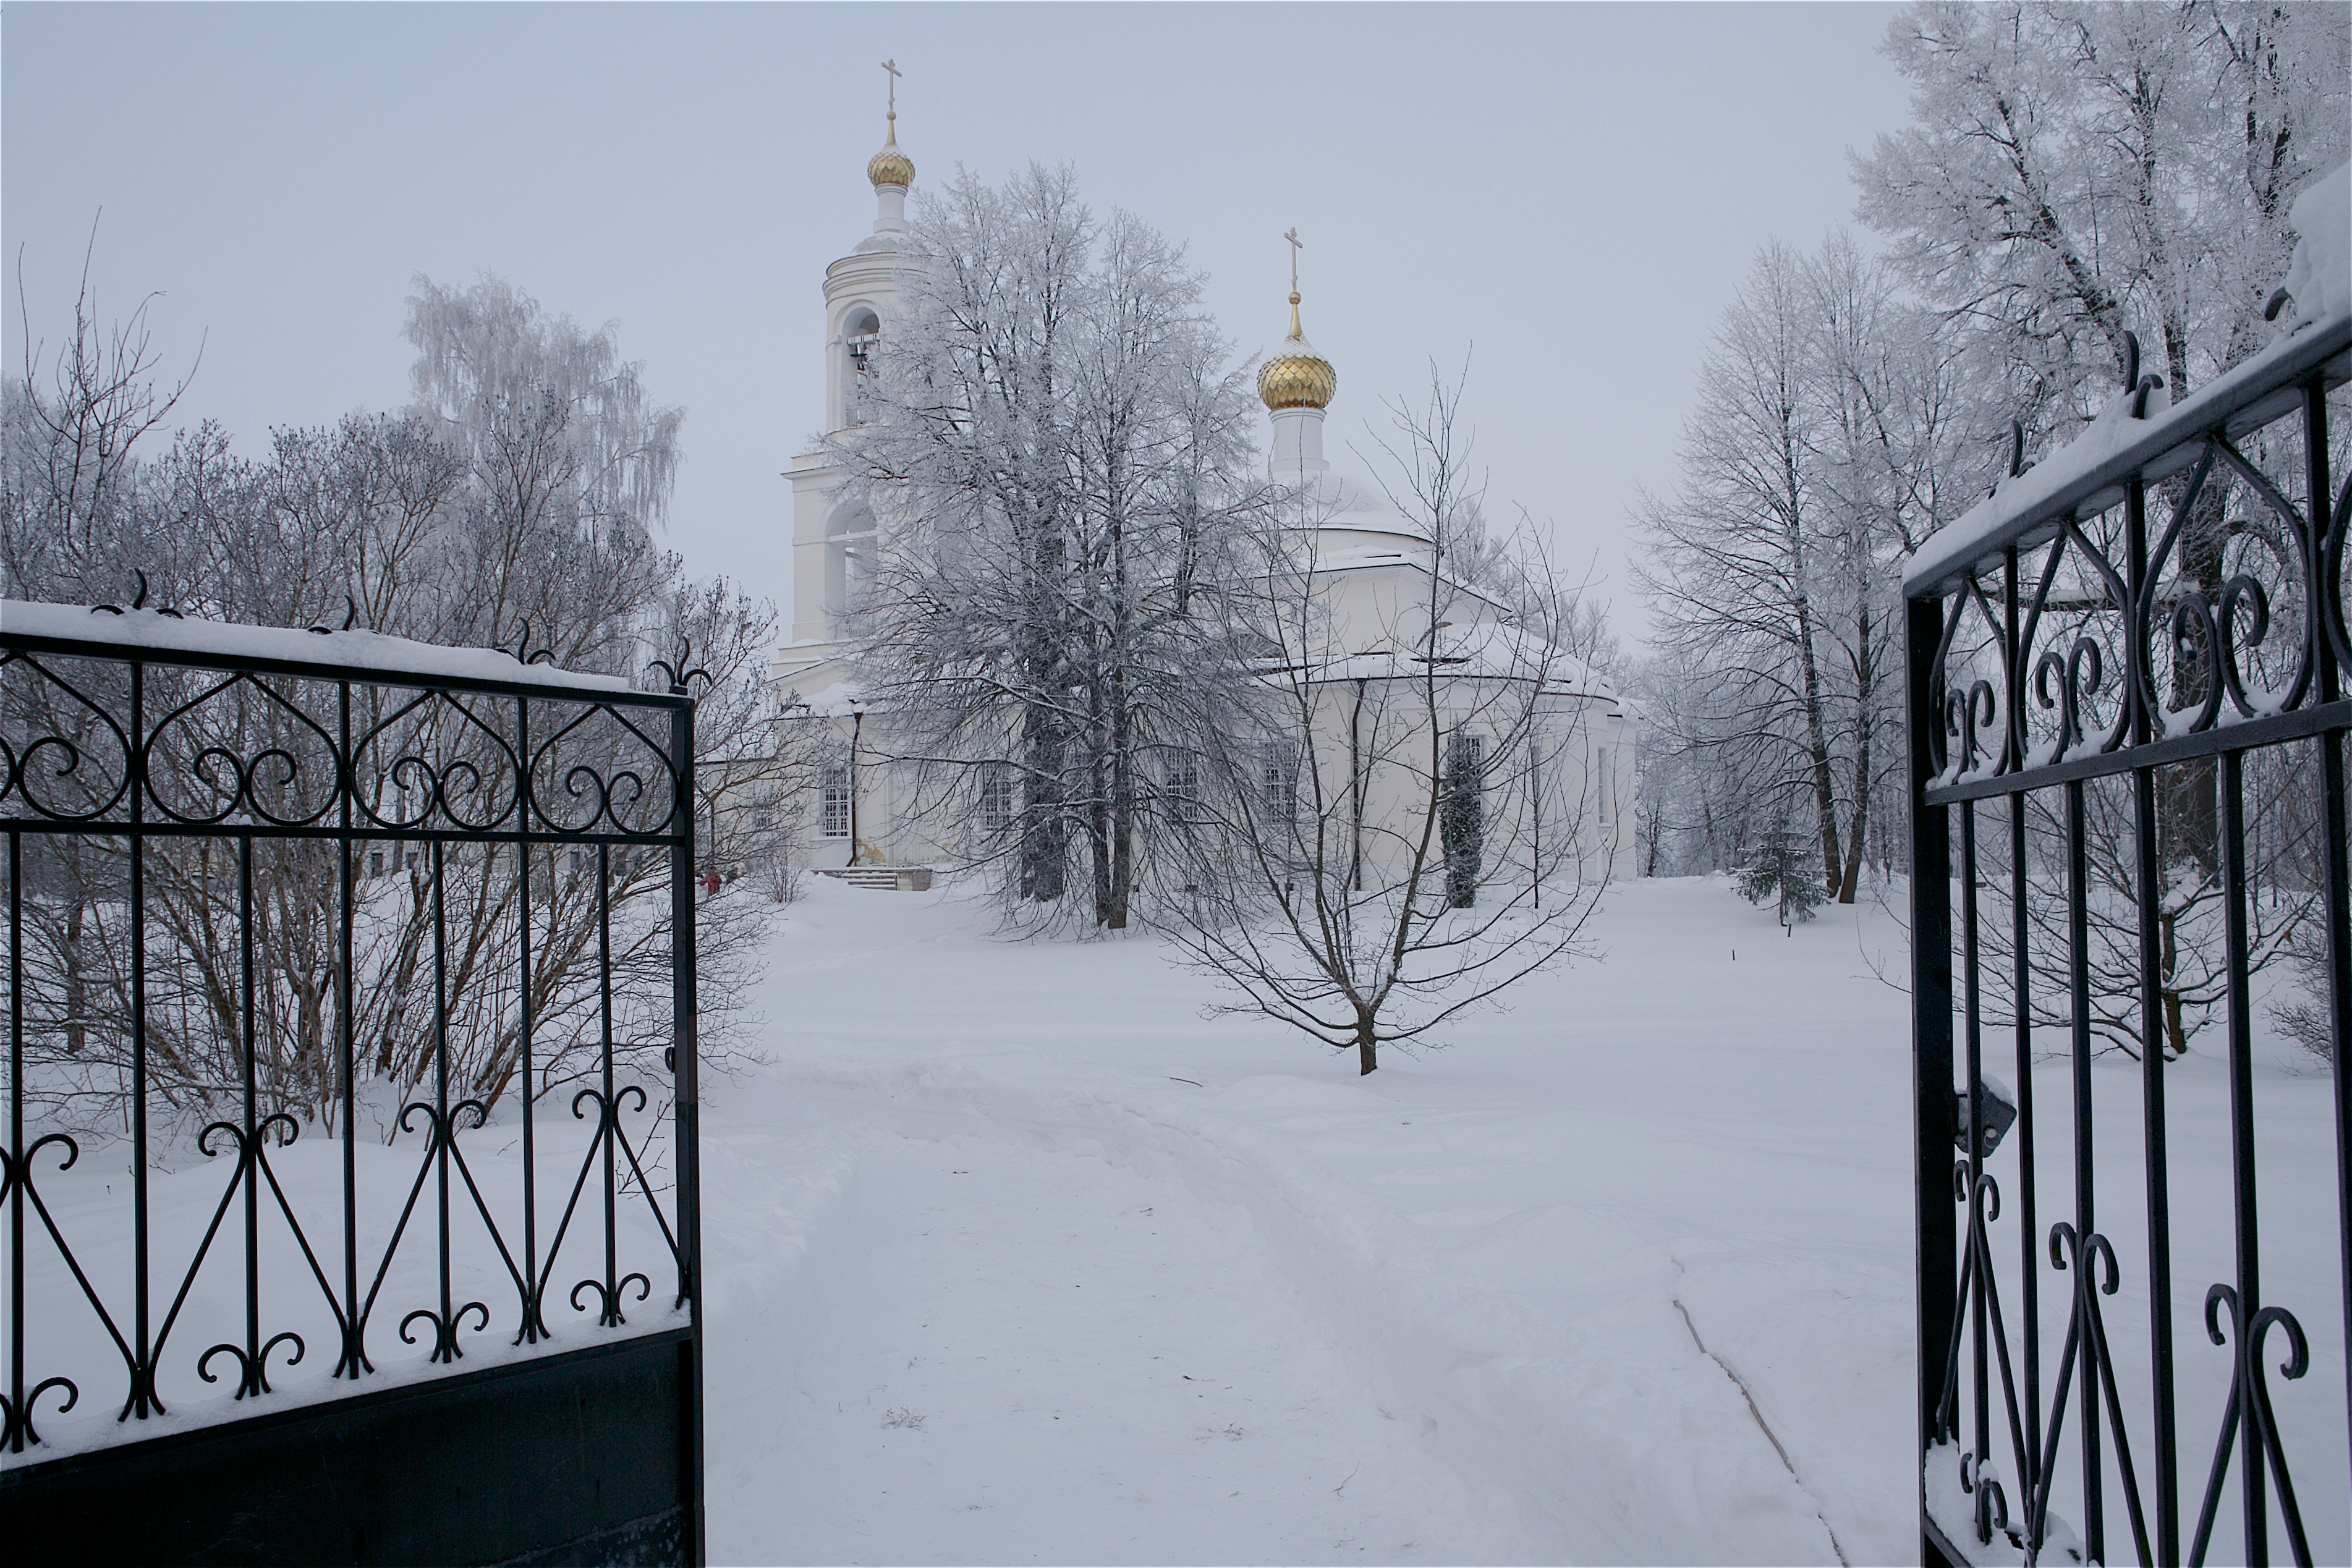
tree, snow, winter, weather, season, blizzard, freezing, winter storm